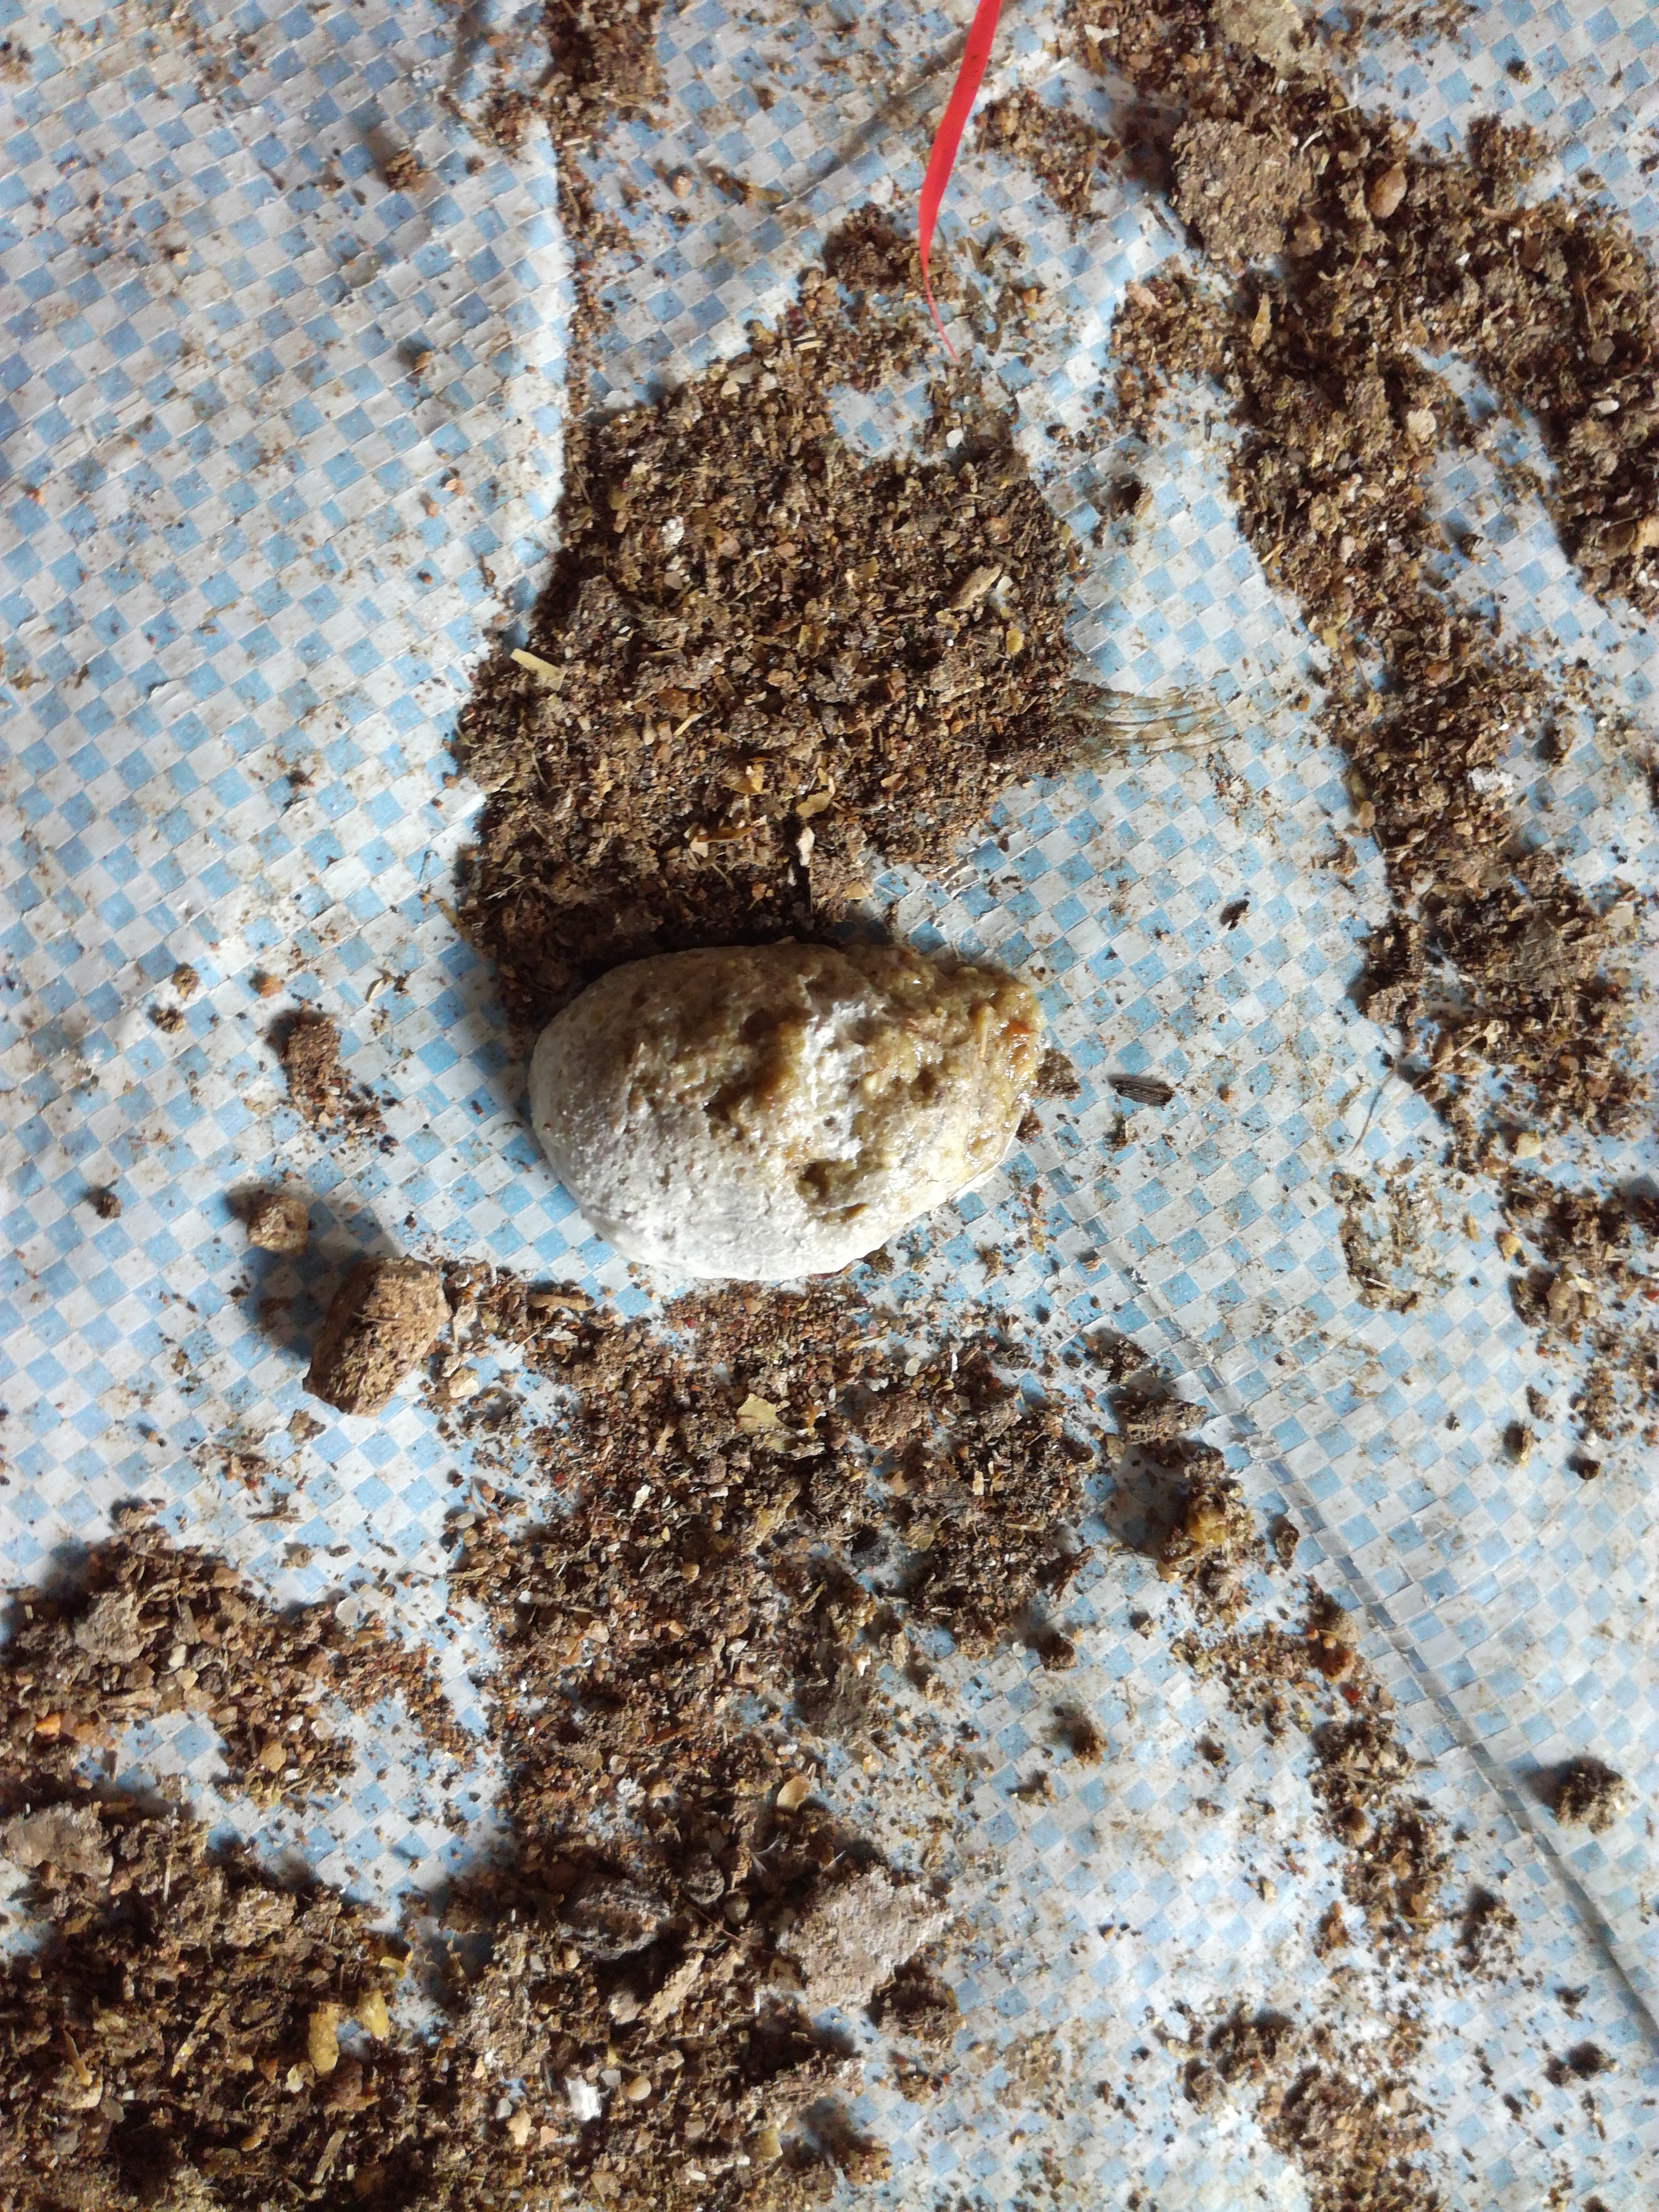
PCR-confirmed diagnosis: Salmonella